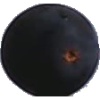
Label: Grape Blue 1